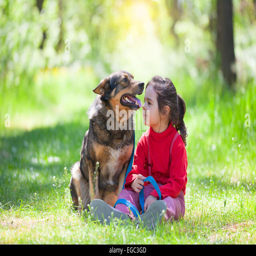
happy little girl with big dog sitting on green lawn in the forest